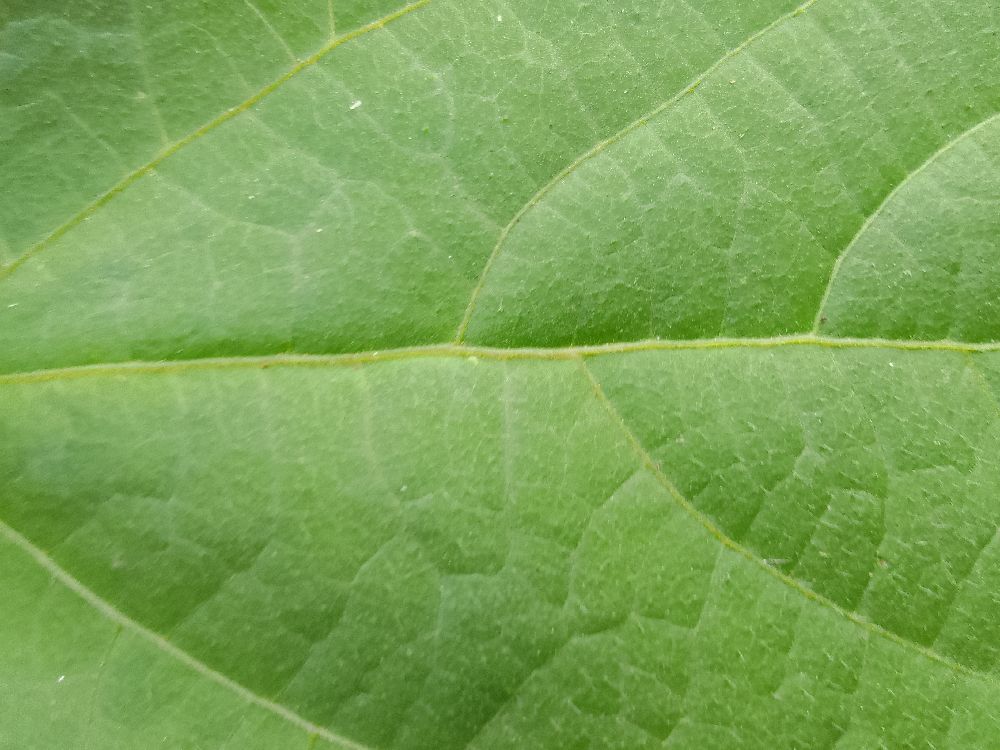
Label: healthy